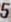
Number: 5